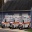
Label: ambulance